Carl Schurz Vrooman

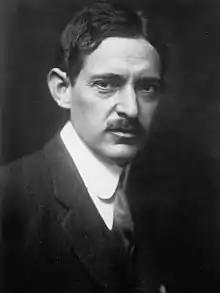

Carl Schurz Vrooman (October 25, 1872 – April 8, 1966) was the Assistant United States Secretary of Agriculture under Woodrow Wilson. He started the victory garden campaign during World War I.